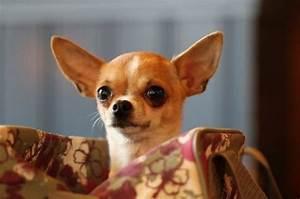
dog